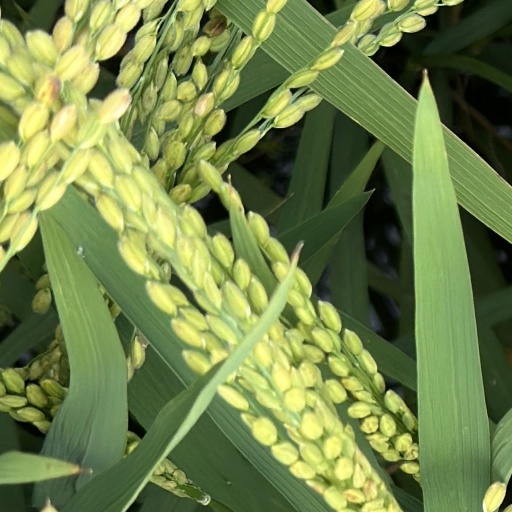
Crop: rice